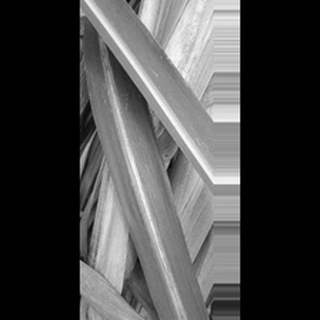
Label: sugarcane_red_rot